Drabant Corps of Charles XII

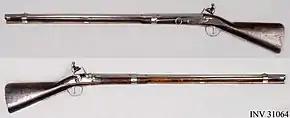
Drabant carbine model 1699

At the outbreak of the war, the Drabants were armed with a pair of pistols and a foreign flintlock carbine that was at least 15 years old. In 1703, a new set of Swedish-produced Drabant carbines arrived along with the new swords, using a French flintlock mechanism; m/1699 was 120,5 cm long and weighed 3,28 kg, it had a 86,5 cm long smoothbore barrel with a calibre of 19 mm. In contrast to many other Swedish firearms, it came with a reversible frizzen, as an extra safety measurement during transport. The new carbine-model, which had an effective range of approximately 30–35 m, cost at least 7 1/3 silver dollars and would be used thereafter. The carbine was secured by an iron hook, attached to the carbine belt.